Bruce Magruder

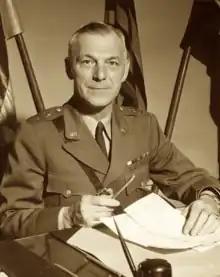
Magruder as commander of 1st Armored Division at Fort Knox, circa 1941

Bruce Magruder (December 3, 1882 – July 23, 1953) was a career officer in the United States Army. A veteran of the Moro Rebellion, Pancho Villa Expedition, World War I, and World War II, he attained the rank of major general. Magruder was most notable as the first commander of the 1st Armored Division and commander of the Infantry Replacement Center at Camp Wolters, Texas, during World War II.